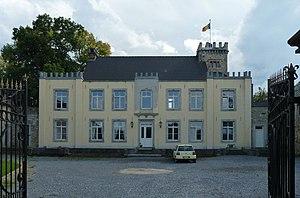
Château Knoppenburg et ses environs, Raeren, Belgique